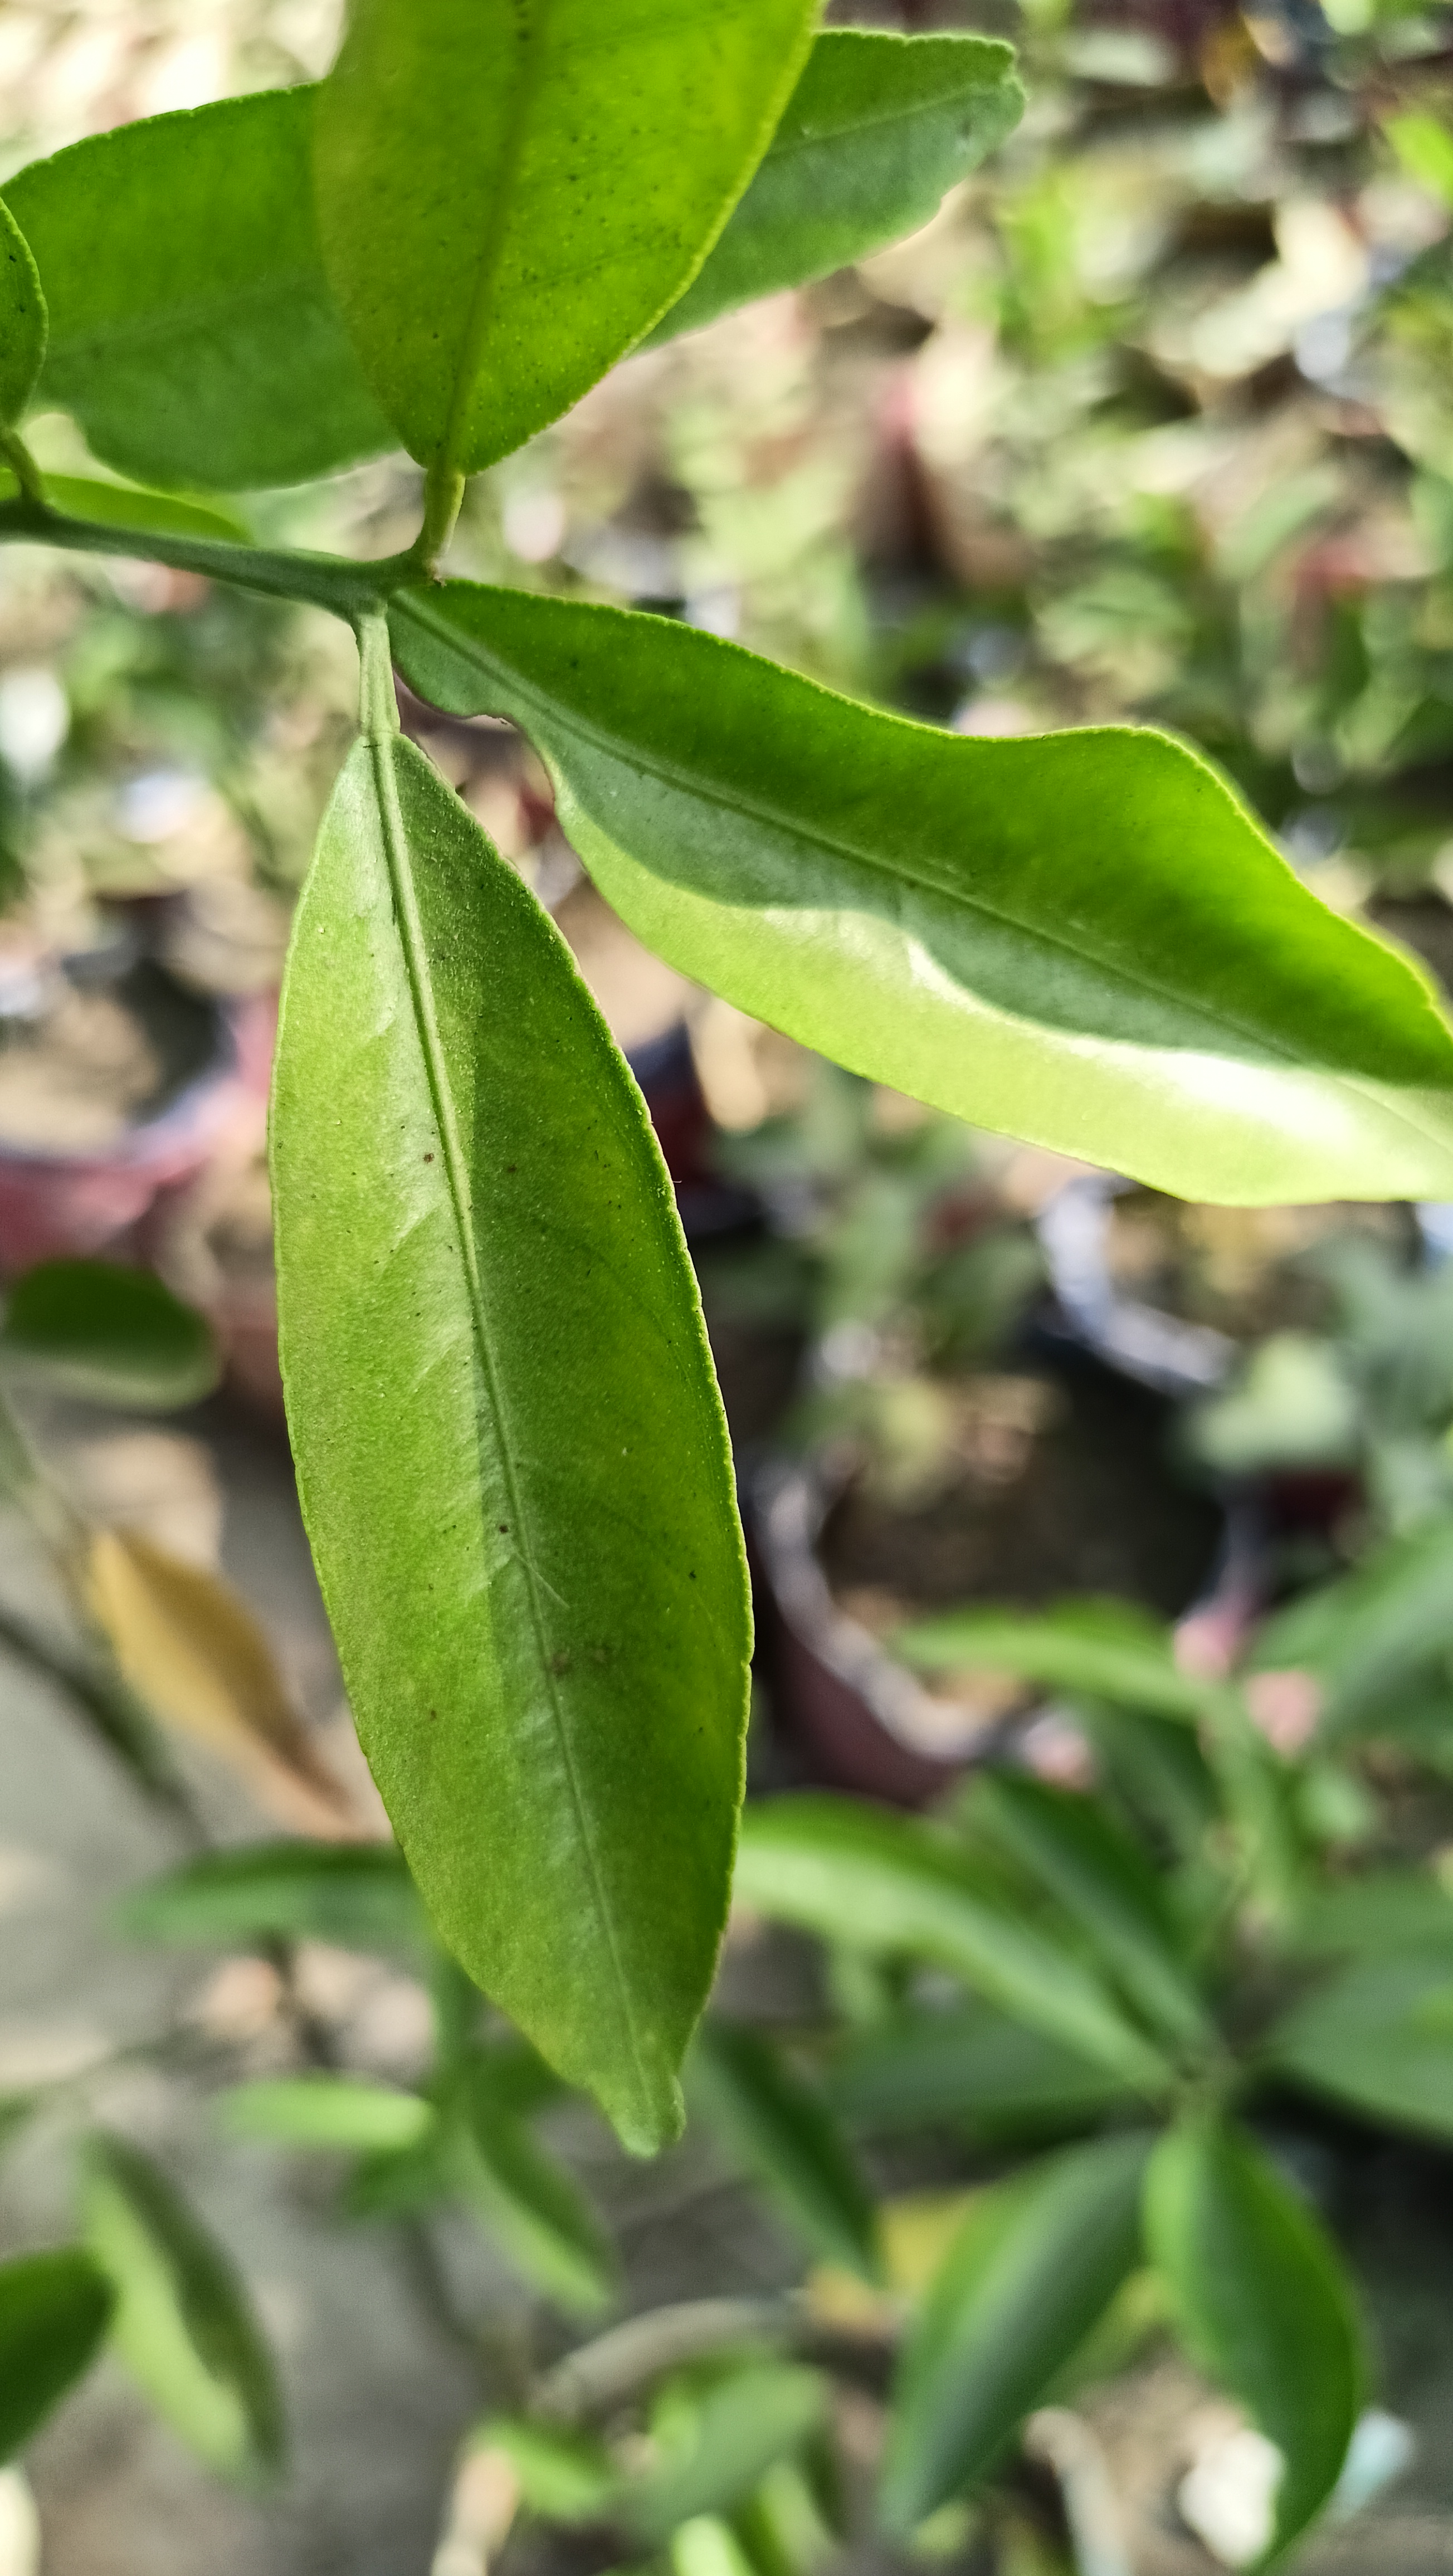
Mandarin leaf variety: Mandaring